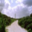
Label: road